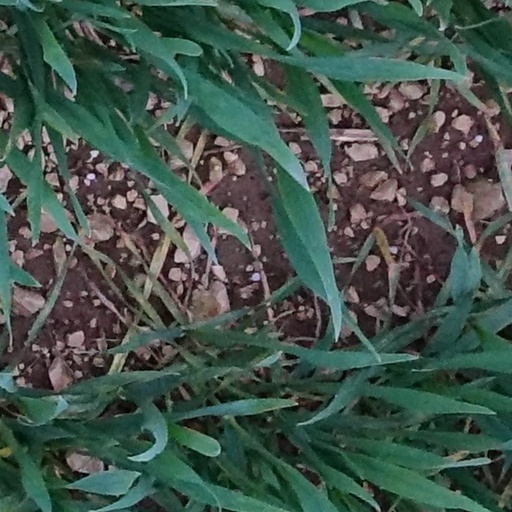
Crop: wheat